Phú Thọ province

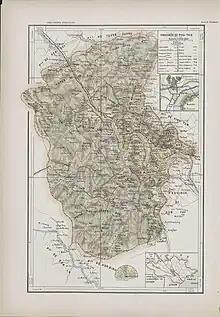
Map of Phu Tho province in 1909

The history of the area is traced to the early third millennium BC during the Hong Bang period. Hence, the province was part of the first Vietnamese state known as Xich Quy. The Vietnamese rulers of this period are now collectively known as the Hùng kings. Later, the capital was moved to Phong Châu, which is taken as evidence of the historicity of the province. There are many festivals in the province linked to this historical lineage. Beginning in the third century BC during the Thuc dynasty, the Hùng Temple complex, located on Nghĩa Lĩnh mountain, was laid ground to dedicate to the Hùng kings who are credited with building the nation.